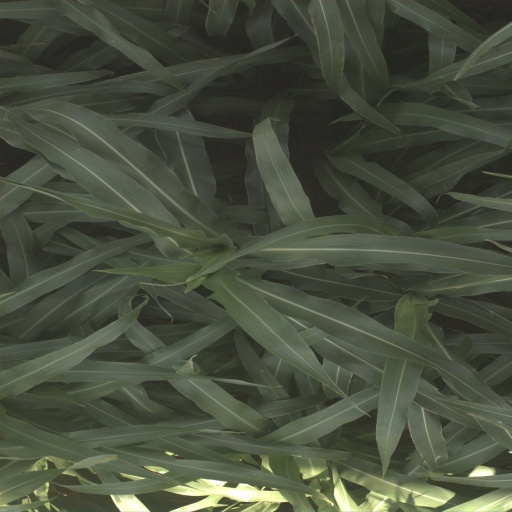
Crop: sorghum